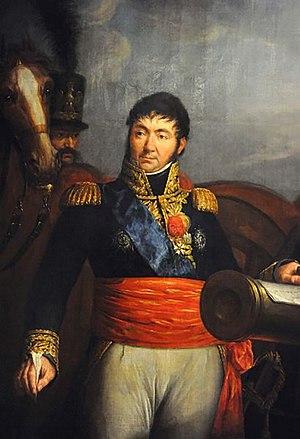
La bataille de Baza se déroule le 4 novembre 1810 à Baza, en Espagne, et oppose la cavalerie franco-polonaise du général Jean-Baptiste Milhaud aux troupes espagnoles du général Joaquín Blake y Joyes. L'affrontement se solde par une victoire française.
La bataille de Talavera se déroule les 27 et 28 juillet 1809 à Talavera de la Reina, au cours de la guerre d'Espagne, et oppose l'armée française commandée par le roi Joseph Bonaparte aux forces anglo-espagnoles du général Arthur Wellesley. La bataille se solde par une victoire tactique britannique, mais par une victoire stratégique française, avec de lourdes pertes dans les deux camps.
Édouard Jean-Baptiste Milhaud, fils de Louis Amilhaud et de Marguerite Daudé, né à Arpajon-sur-Cère le 10 juillet 1766 et mort à Aurillac, le 8 janvier 1833, est un homme politique français, général d’Empire, et comte d'Empire. Ses nombreux coups d'éclat en font un des meilleurs généraux de cavalerie du Premier Empire.
Le 5ᵉ corps de cavalerie de la Grande Armée est une formation militaire française du Premier Empire, en service durant les guerres napoléoniennes de 1813 à 1814. Ce corps est mis sur pied par Napoléon lors de l'armistice de l'été 1813 et est engagé aux batailles de Dresde et de Leipzig. Il est d'abord commandé par le général Samuel Lhéritier de Chézelles avant que ce dernier soit remplacé par Pierre Claude Pajol. Après la blessure de Pajol à Leipzig, c'est le général Jean-Baptiste Milhaud qui dirige le 5ᵉ corps de cavalerie à Hanau en 1813 et à Brienne, La Rothière, Mormant, Fère-Champenoise et Paris en 1814.